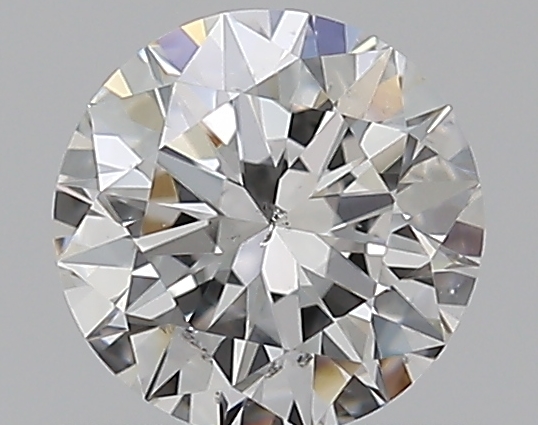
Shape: round
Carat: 0.51
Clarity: SI1
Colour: F
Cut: EX
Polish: EX
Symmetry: EX
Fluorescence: N
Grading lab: GIA
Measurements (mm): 5.12 x 5.15 x 3.15